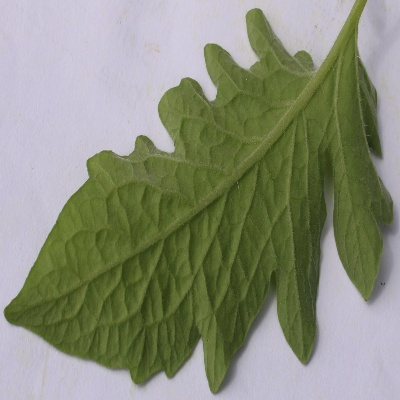
Crop: Tomato
Condition: healthy